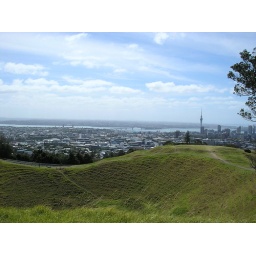
Better picture of auckland, you can see the sky tower and the harbour bridge in the distance.